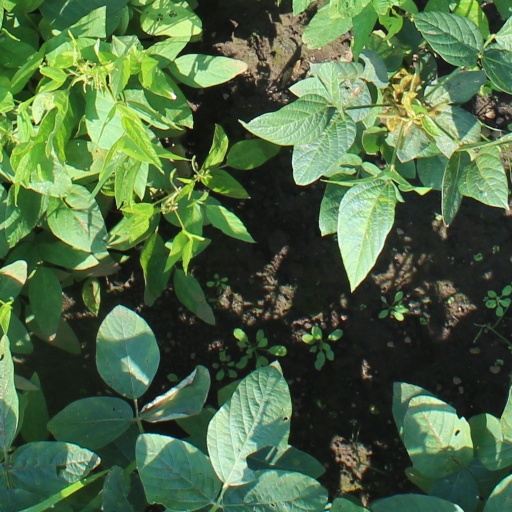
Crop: soybean